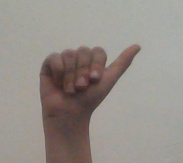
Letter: dhad